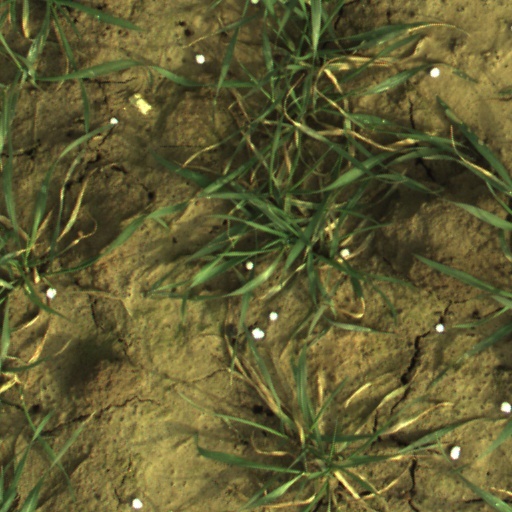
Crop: wheat